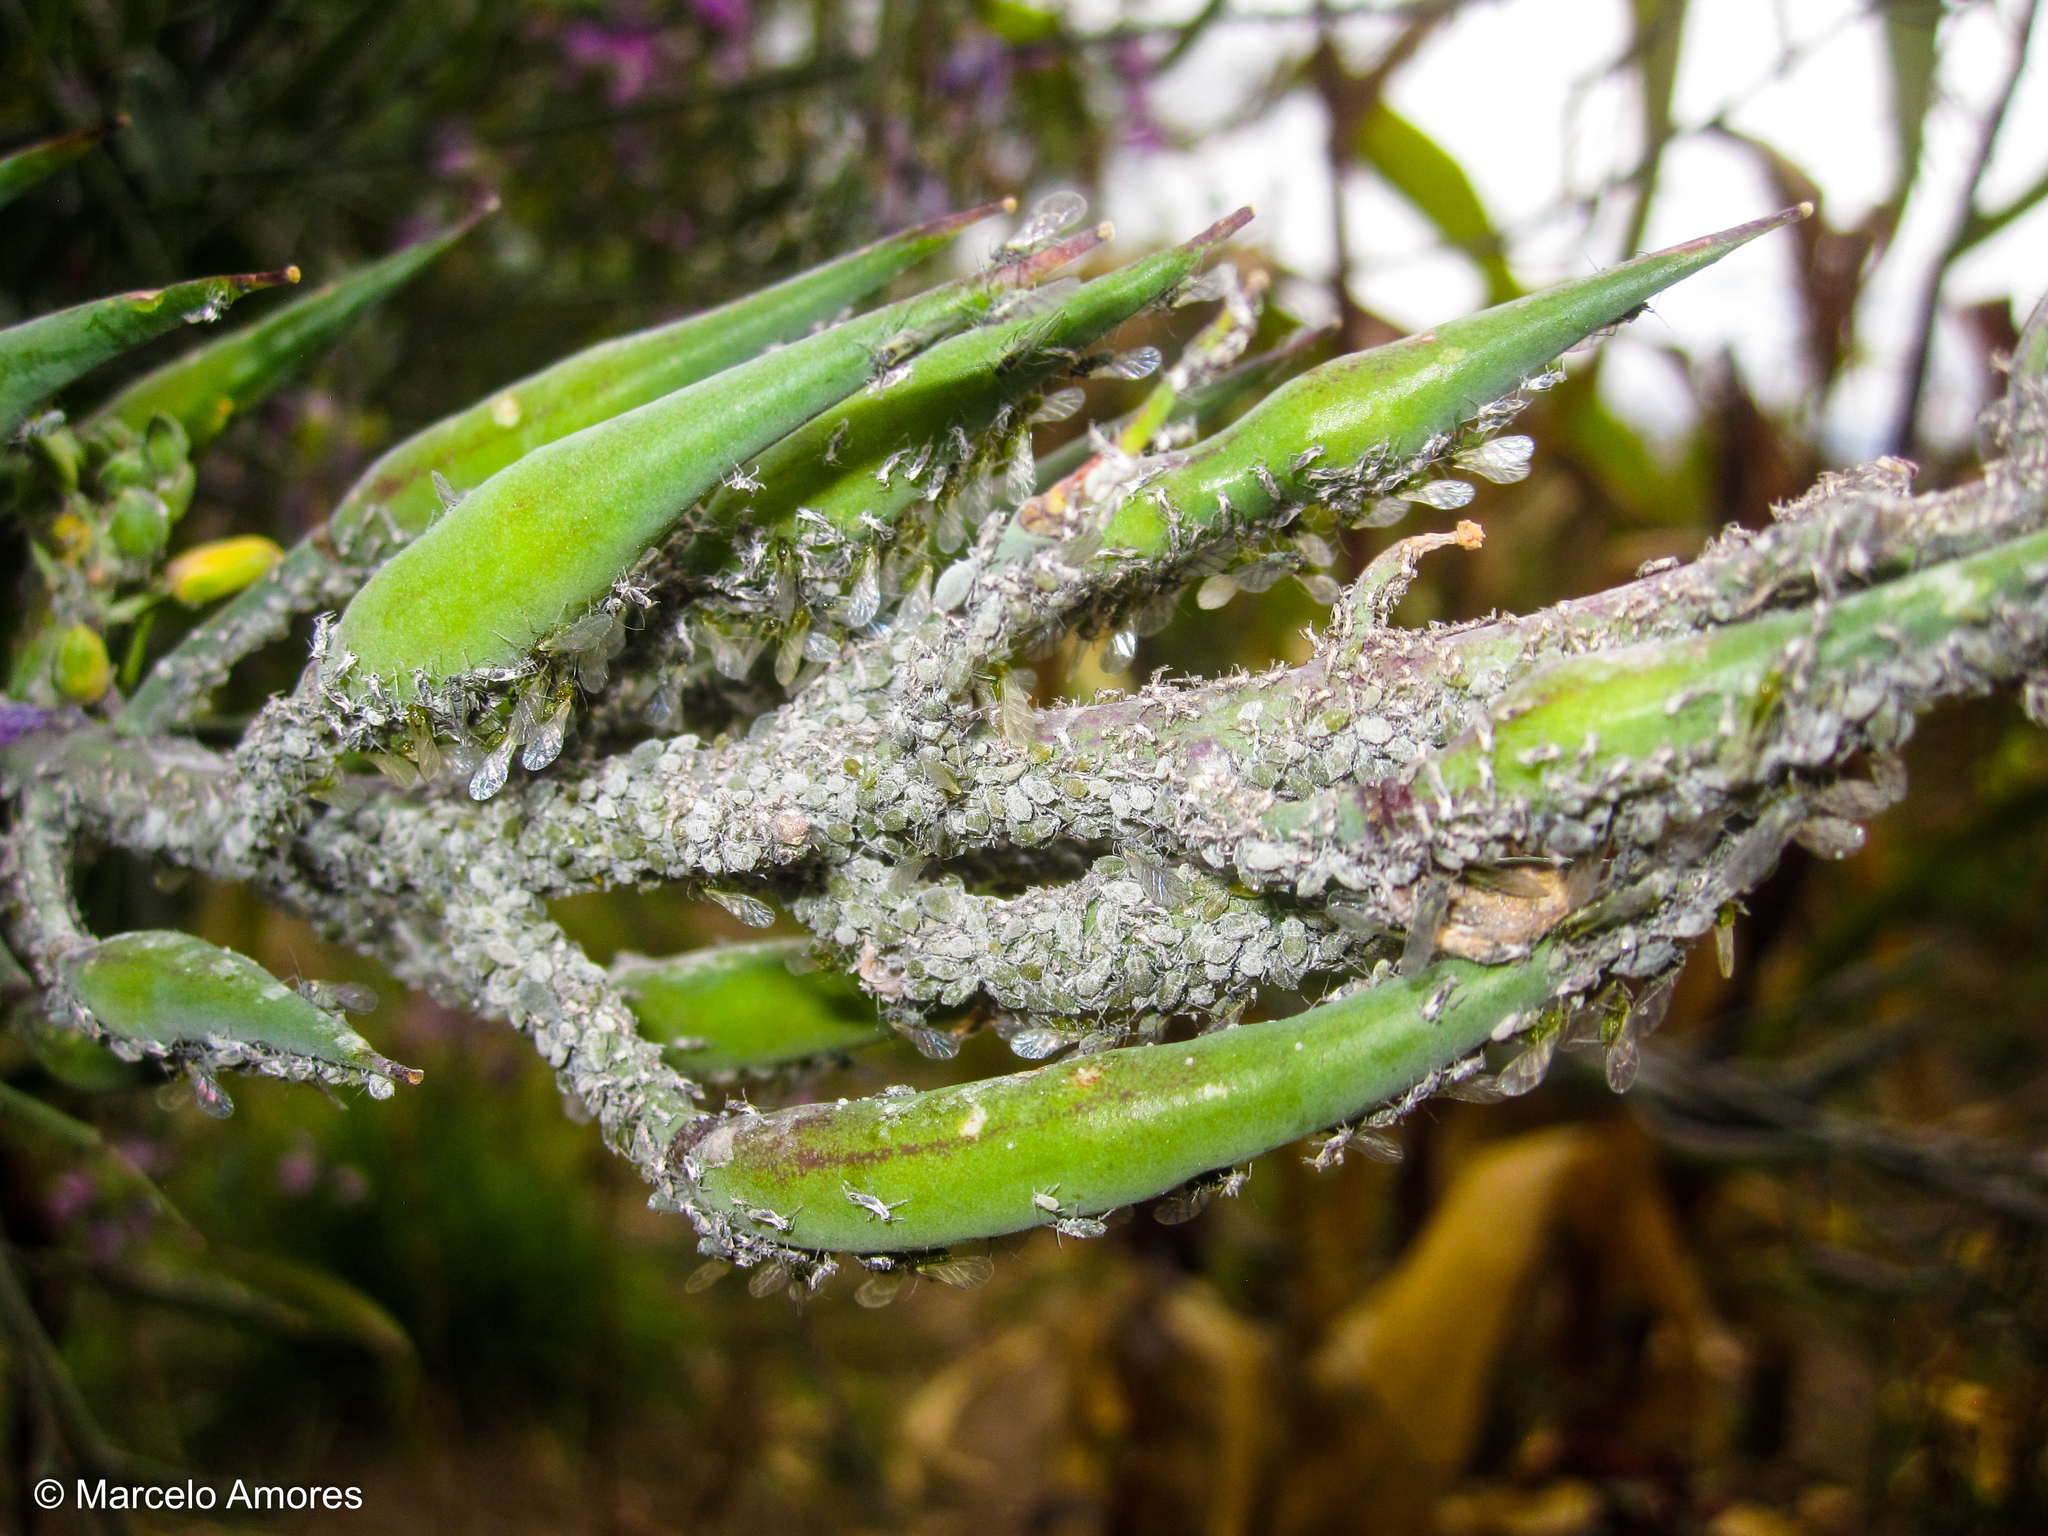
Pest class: cabbage_aphid